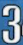
Number: 3